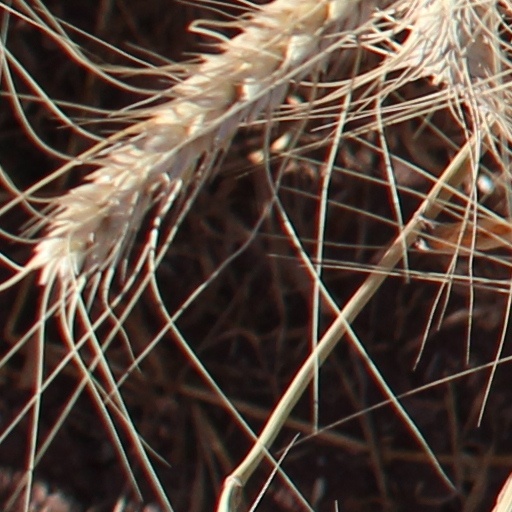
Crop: wheat